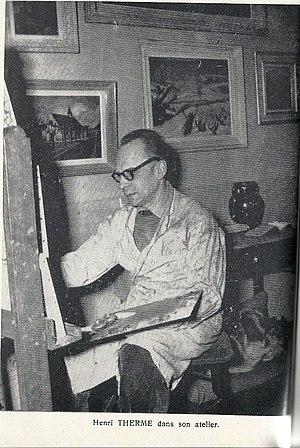
photographie prise dans son atelier au Mont St Sulpice par son épouse
Henri René Therme, né le 28 mai 1900 au Creusot et mort le 18 octobre 1973 au Mont-Saint-Sulpice, est un peintre français.